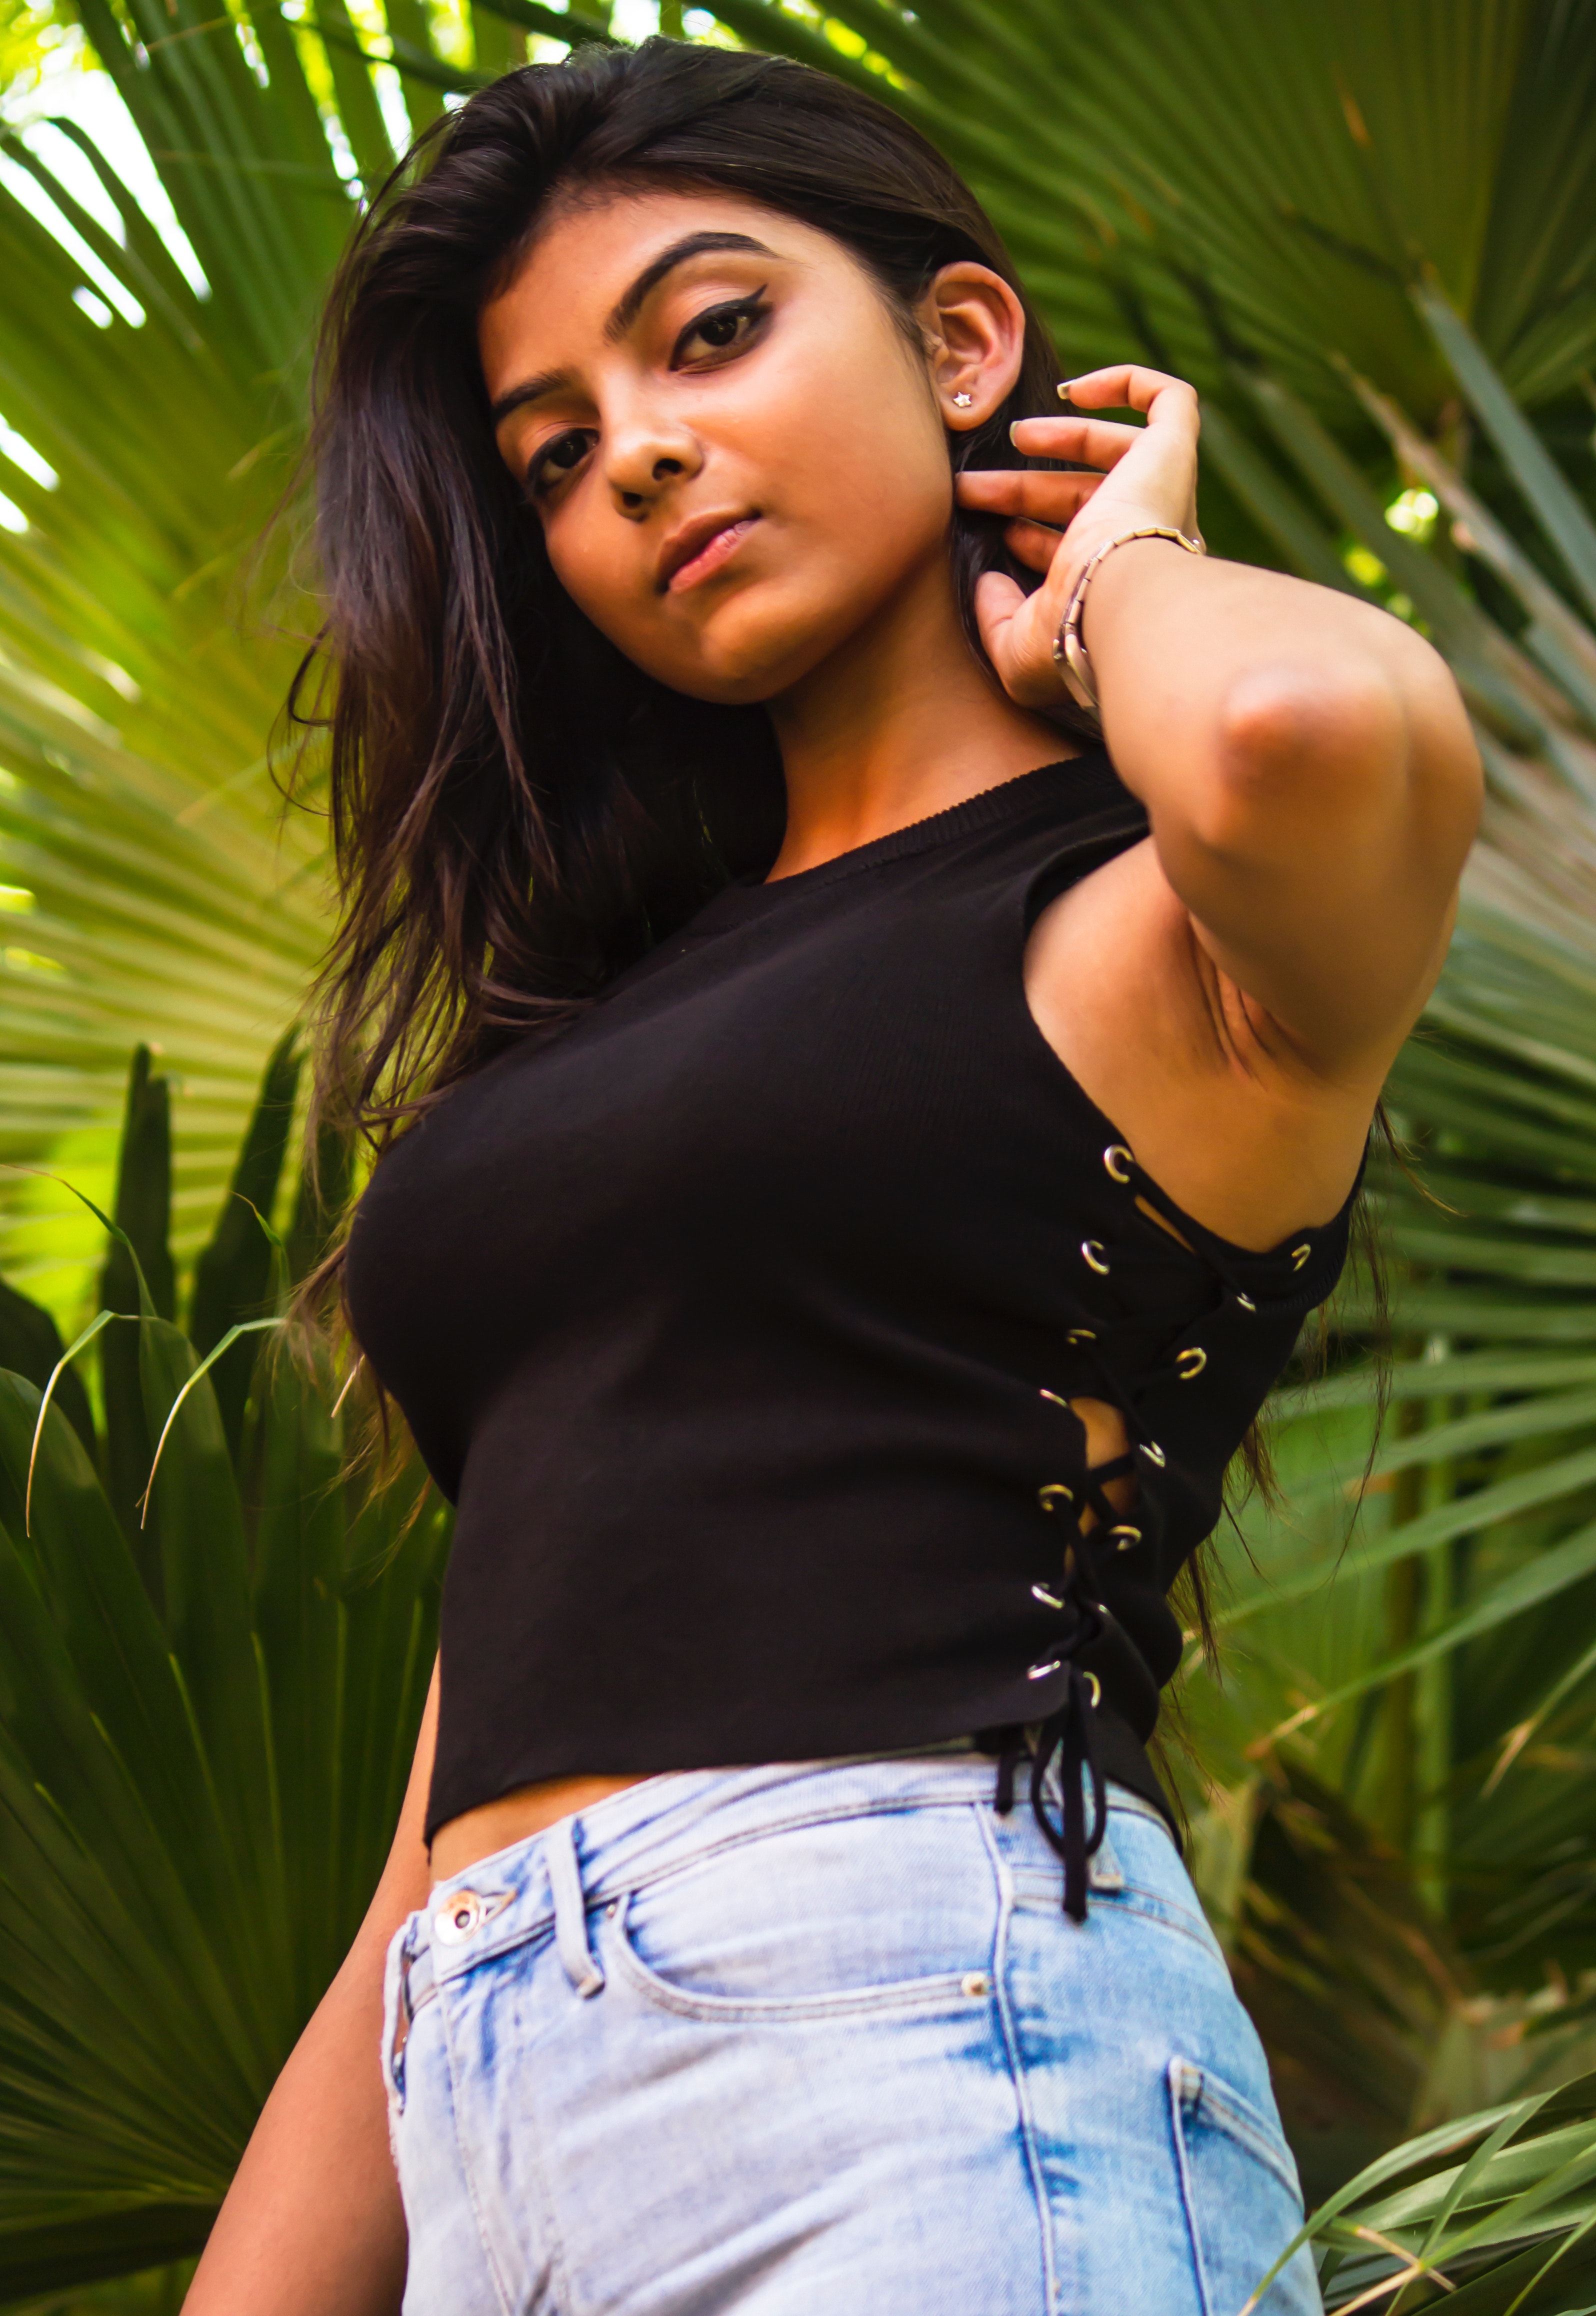
abdomen, beauty, trunk, lady, photo shoot, black hair, girl, model, thigh, muscle, long hair, cool, brown hair, navel, fun, grass, smile